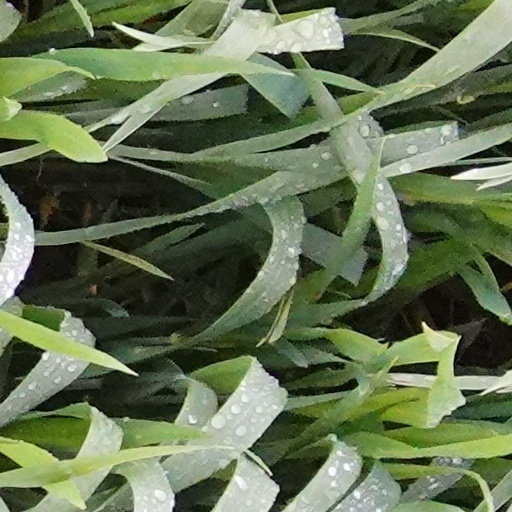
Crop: wheat